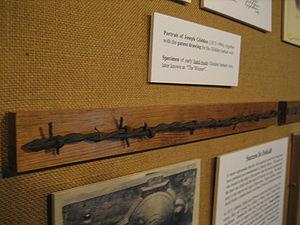
Joseph Farwell Glidden est un fermier américain inventeur du fil de fer barbelé, qui a profondément modifié le développement de l'ouest américain.